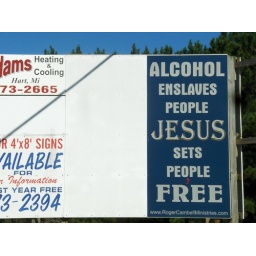
a great sign in silver lake michigan.